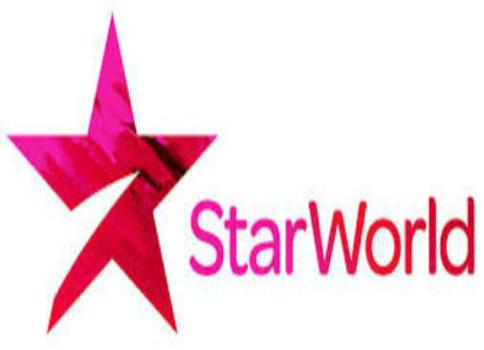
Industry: Leisure